Elstree Studios

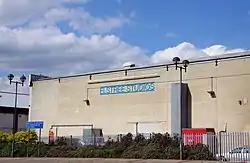
One of the many Elstree Studios, at Shenley Road, Borehamwood

Elstree Studios is a generic term which can refer to several current and demolished British film studios and television studios based in or around the town of Borehamwood and village of Elstree in Hertfordshire, England. Production studios have been located in the area since 1914 when film production began there.